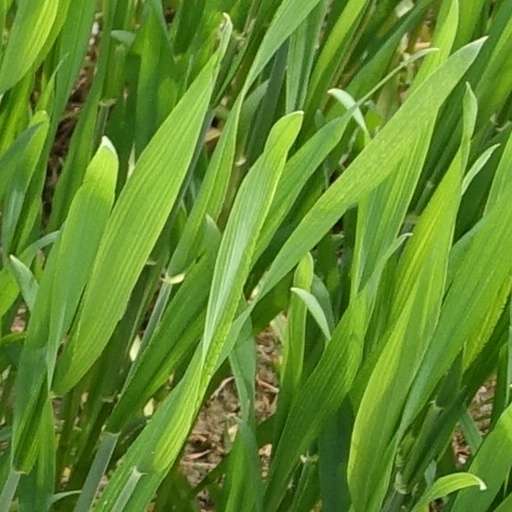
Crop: wheat